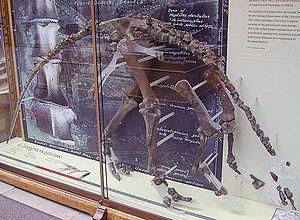
Cumnoria est un genre éteint de dinosaures ornithopodes du clade des Styracosterna ayant vécu au Jurassique supérieur. Il mangeait des végétaux et mesurait 5 mètres de long. Certains paléontologues pensent que ce ne serait qu'un Camptosaurus.